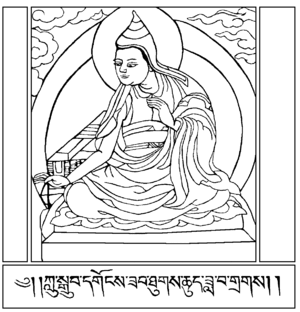
Dharmakīrti, est un important philosophe et logicien indien de l'école bouddhiste du Yogacara.
L'athéisme dans la philosophie hindoue, représentant l'absence de croyance en Ishvara, ou la non-croyance en une déité quelconque a été un point de vue prépondérant dans plusieurs courants hétérodoxes et orthodoxes de la philosophie indienne.